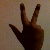
The image shows a hand gesture representing the number 3 in Indian Sign Language.